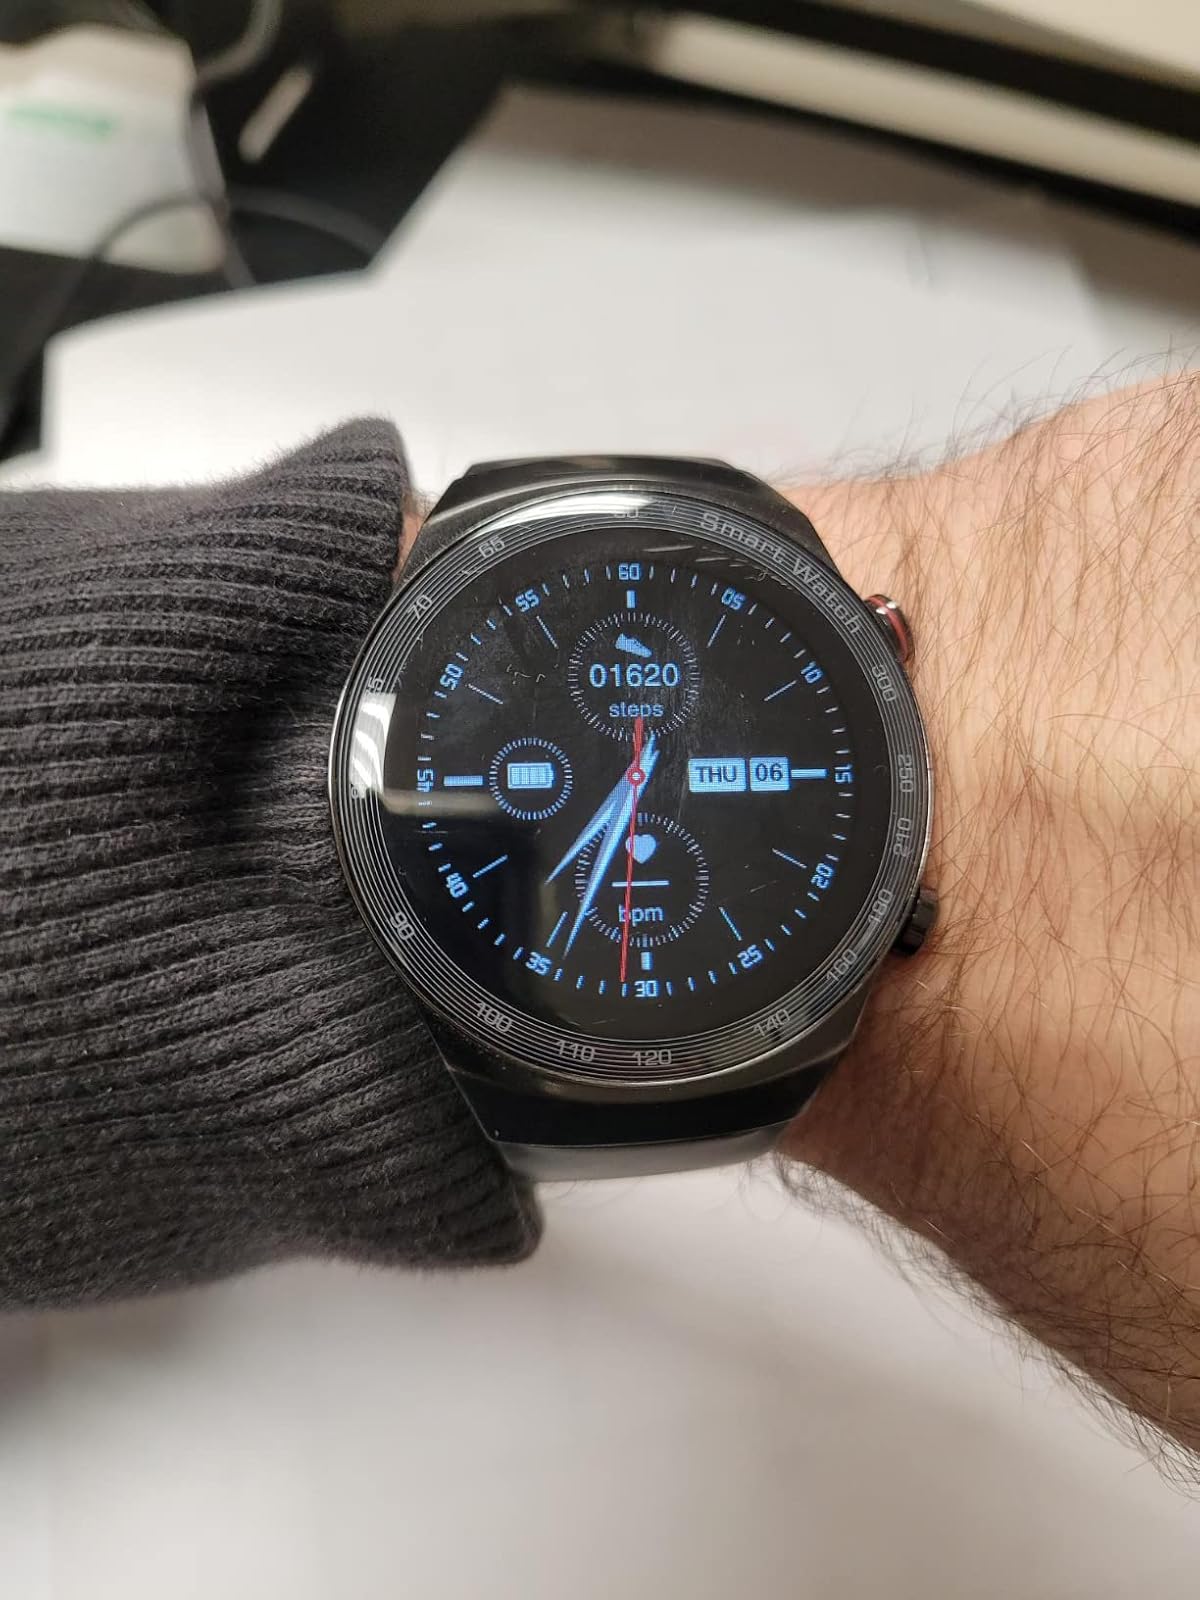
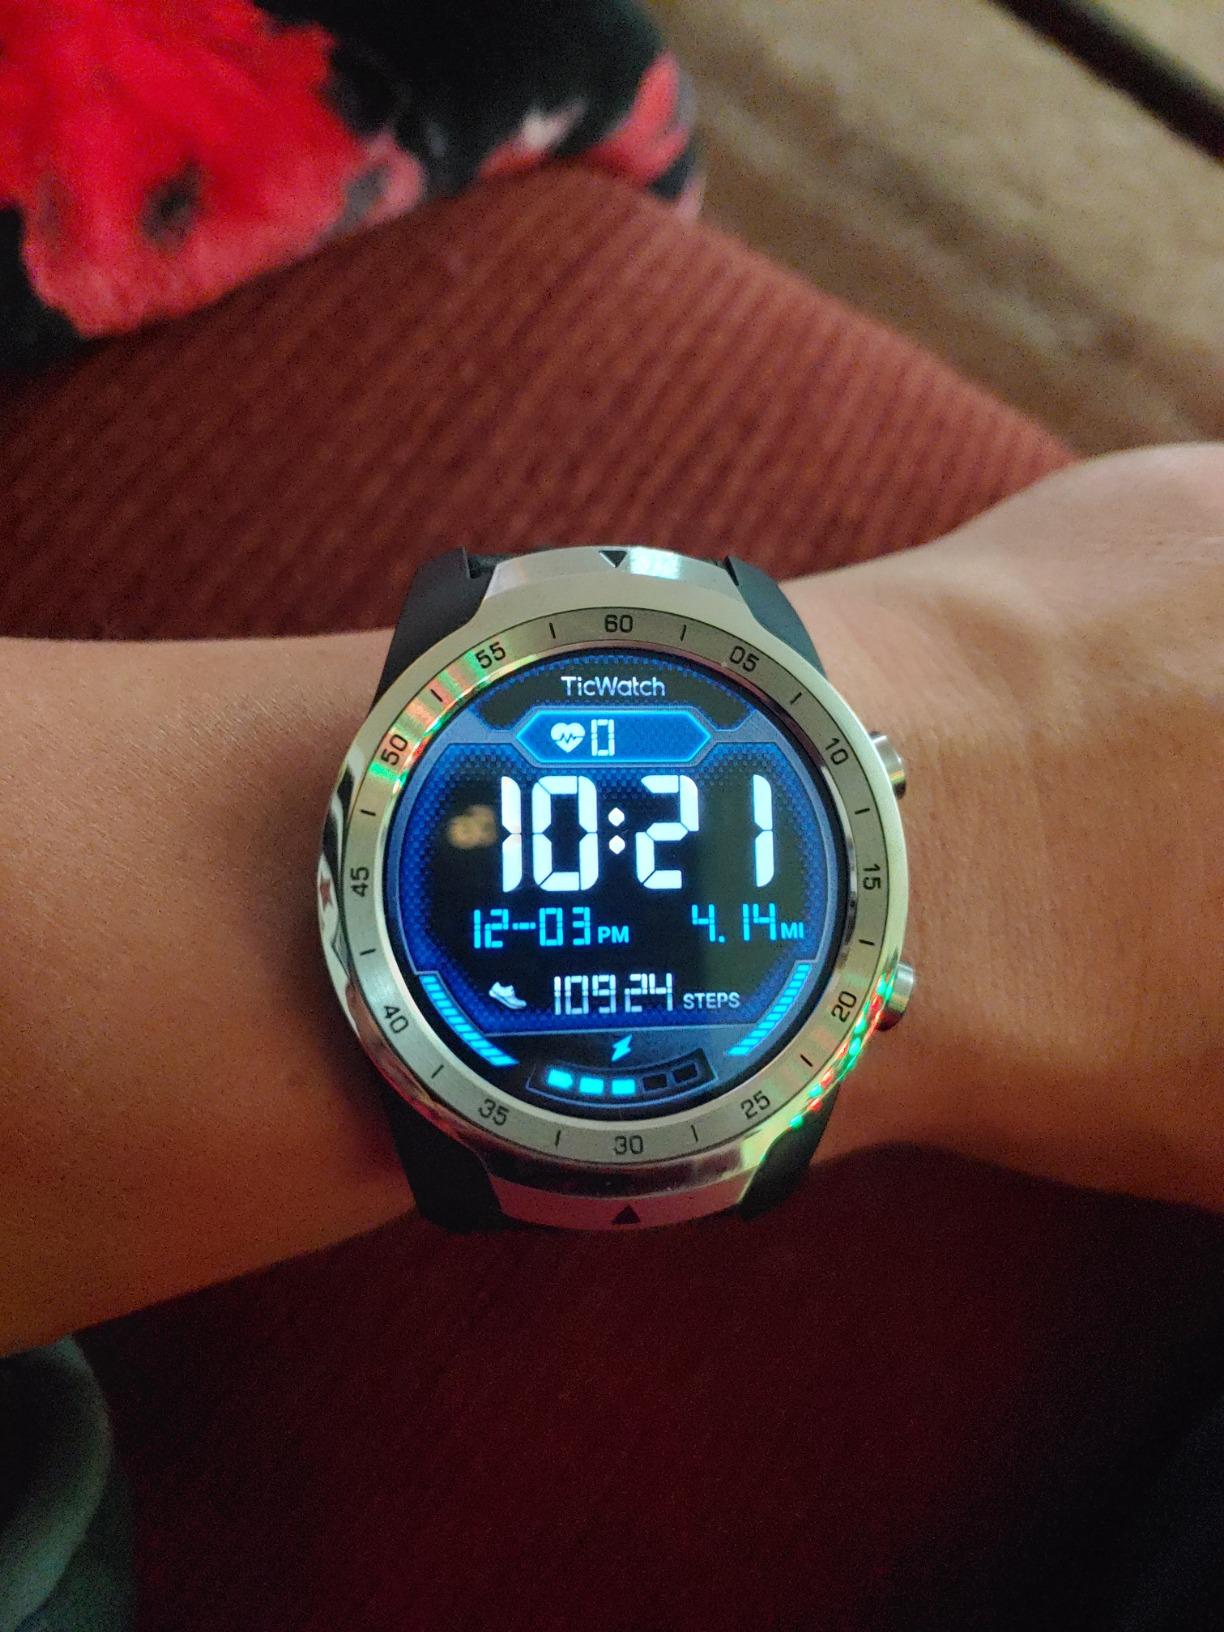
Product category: smartwatch
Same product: no